The Broken Melody (1938 film)

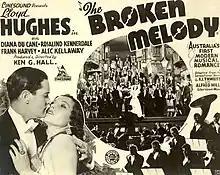
"The Broken Melody" poster

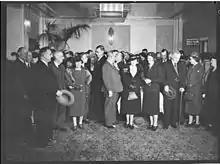
Premiere of "The Broken Melody"

The Broken Melody is a 1938 Australian drama film directed by Ken G. Hall and starring Lloyd Hughes, based on a best-selling novel by F. J. Thwaites.